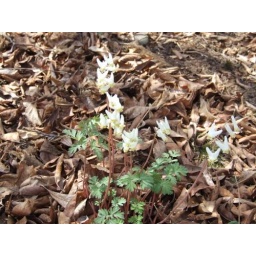
Ducthman's breeches, 6&amp;quot; pantaloo shaped ivory white flowers. Comes in pink also